Aleksander Walmann

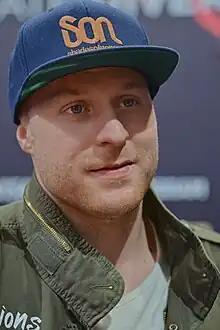
Walmann at the Eurovision Song Contest 2017 Press Meet&Greet

Aleksander Walmann Åsgården (born 12 January 1986) is a Norwegian singer and songwriter. He represented Norway in the Eurovision Song Contest 2017 alongside Jowst with the song "Grab the Moment", finishing in 10th place.